Lincoln (novel)

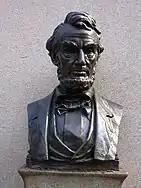

It also was placed on the Torchlight List that recognises 200 works that equip people with concepts to help them comprehend the complexities of the modern world. The list is definitive and was devised by Jim Flynn, a professor who lectures at the University of Otago.